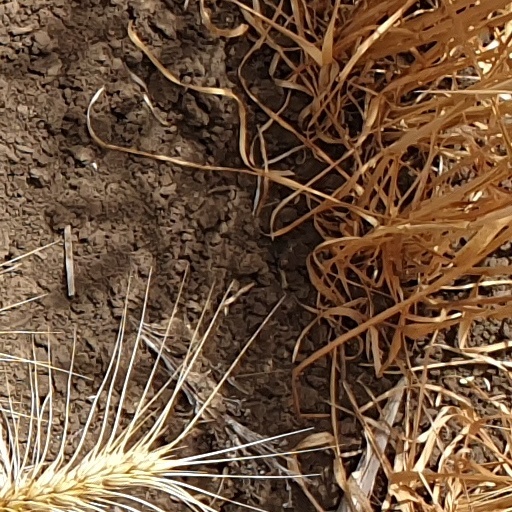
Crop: wheat